Mia Zabelka

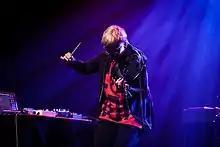
Mia Zabelka with E-Violin and Live Electronics (2018)

Mia Zabelka (born 1963 in Vienna, Austria) is an Austrian contemporary violinist, improviser, and composer. Comprehensively educated in classical music from early age on she opened up the traditional understanding of the violin as solo and ensemble instrument towards improvisation, experimental music, and sound art.